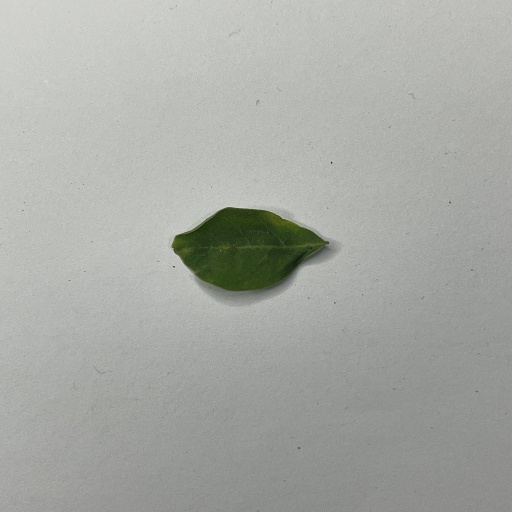
Species: Sojina
Leaf condition: Bacterial Spot